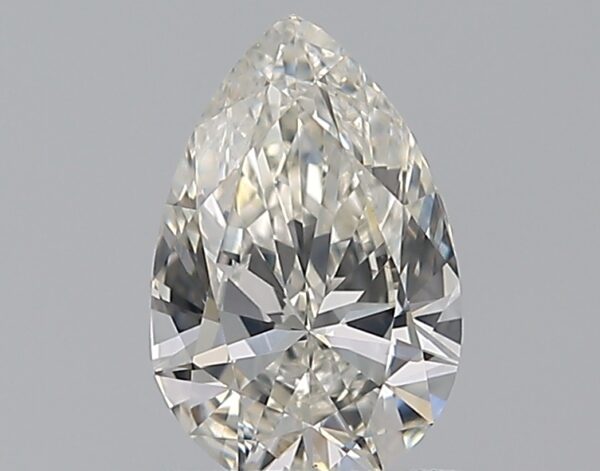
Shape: pear
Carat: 0.7
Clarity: VS2
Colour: I
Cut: VG
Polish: EX
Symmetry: VG
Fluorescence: ST
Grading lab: GIA
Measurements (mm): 7.5 x 4.92 x 2.95